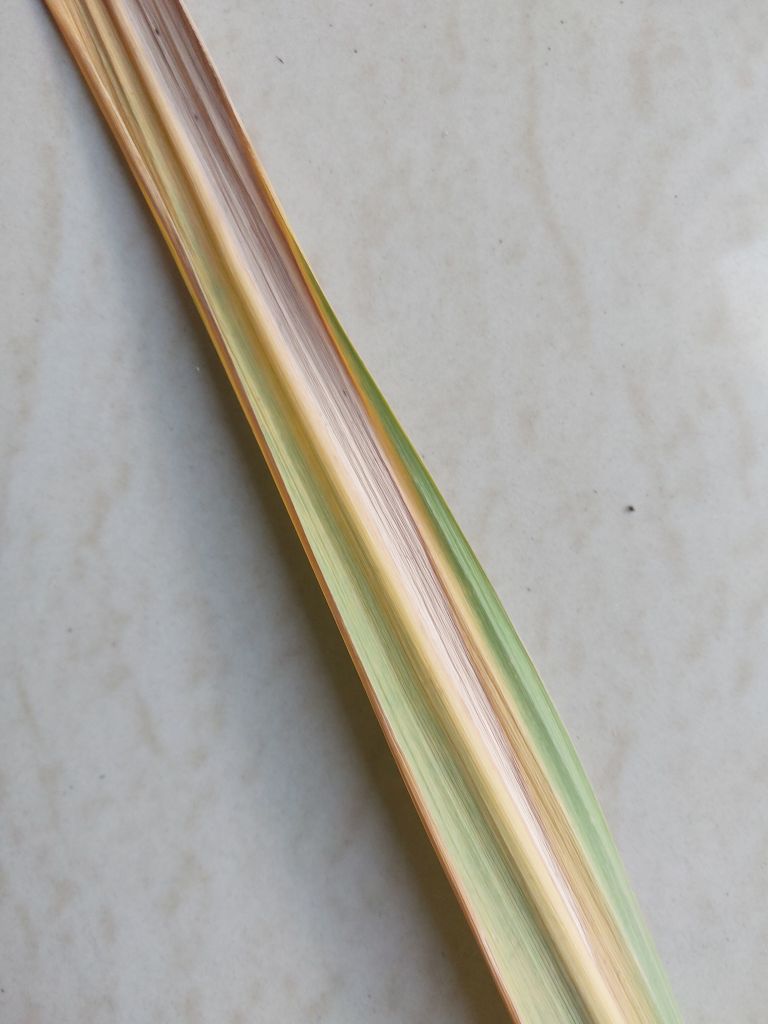
Label: Yellow Leaf